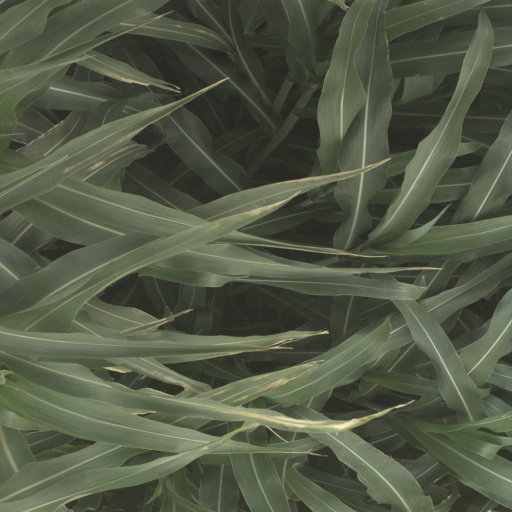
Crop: sorghum